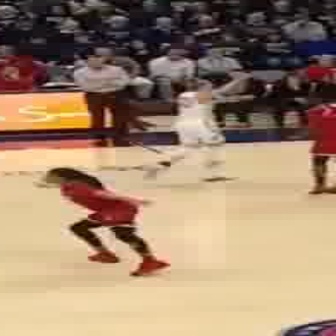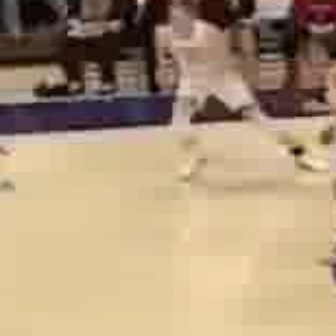
  Please identify the target specified by the bounding box [138,71,248,180] in the first image and locate it in the second image. Return the coordinates in [x_min,y_min,x_max,y_max] format.
Answer: [149,1,328,181]